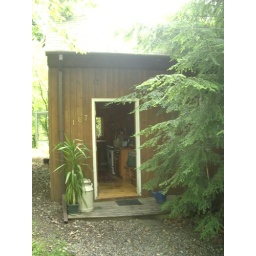
Front of the cute house we stayed in